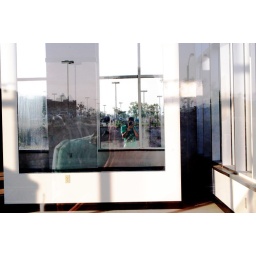
Abandoned building with giant mirrors inside. Edge of Sam's Club/Walmart parking lot in CC.